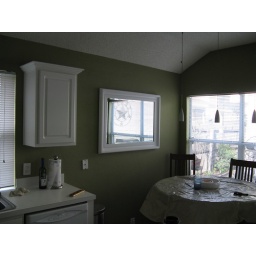
new mirror in the kitchen